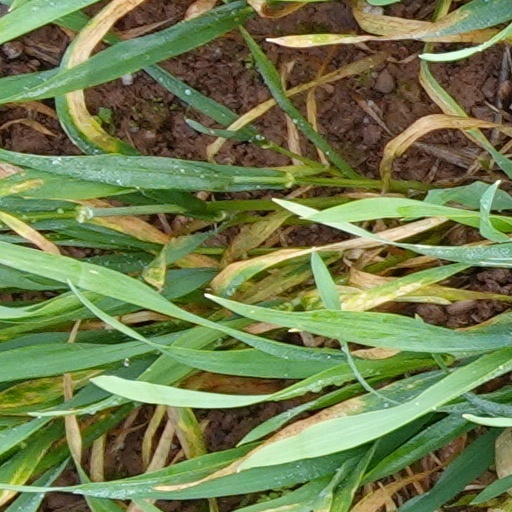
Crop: wheat